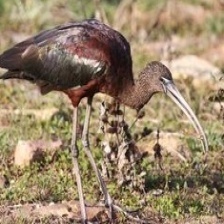
Species: GLOSSY IBIS
Scientific name: PLEGADIS FALCINELLUS